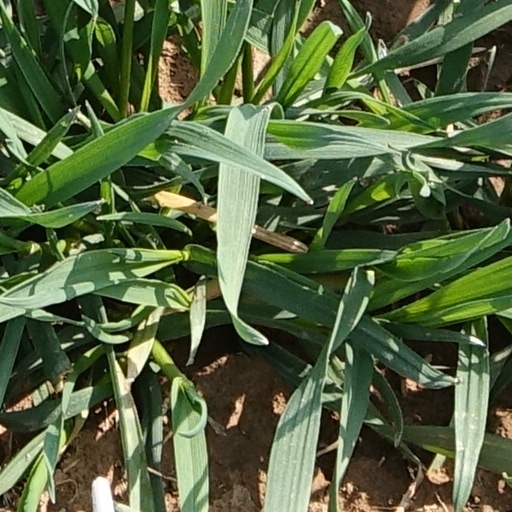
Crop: wheat